The Tale of the Princess Kaguya (film)

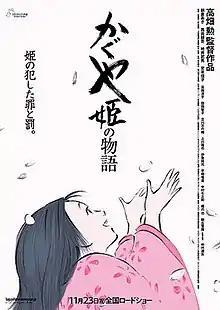
Theatrical release poster

is a 2013 Japanese animated historical fantasy film co-written and directed by Isao Takahata that is an adaptation of "The Tale of the Bamboo Cutter", a 10th-century Japanese literary tale. It was produced by Studio Ghibli for Nippon Television Network, Dentsu, Hakuhodo DYMP, Walt Disney Japan, Mitsubishi, Toho and KDDI.